Swiss sausages and cured meats

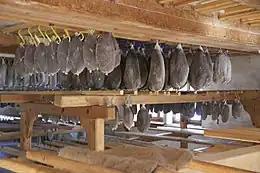
Production of dried meat in the Grisons

Sausages and cured meats are widely consumed in Switzerland. Meat in general is consumed on a daily basis, pork being particularly ubiquitous in Swiss cuisine. Preserving meat by smoking it or by adding salt has been done for millennia in Switzerland.